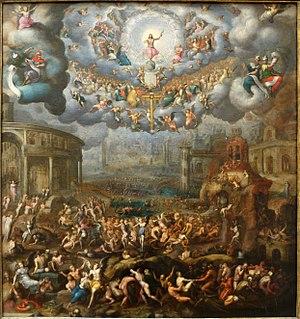
Le jugement dernier. Seule peinture attribuée avec certitude à Jean Cousin le fils.
Le maniérisme du Nord est la forme de maniérisme dans les arts visuels au nord des Alpes entre le XVIᵉ et le début du XVIIᵉ siècle.
Jean Cousin, dit le Jeune ou le Fils, pour le distinguer de son père Jean Cousin l'Ancien, né à Sens sans doute en 1522 et mort à Paris en 1595, est un peintre maniériste français.
La Seconde Renaissance, autrefois dit Style Henri II, marque à partir de 1540, la maturation du style apparu au début du siècle ainsi que sa naturalisation tandis que le Val de Loire se retrouve relégué en conservatoire des formes de la Première Renaissance. Cette nouvelle période se développe alors principalement durant les règnes de Henri II, François II puis Charles IX, pour ne s'achever que vers 1559-1564, au moment même où commencent les Guerres de religions, qui seront marquées par le Massacre de la Saint-Barthélemy et la contre-réforme catholique.
La Renaissance française est un mouvement artistique et culturel situé en France entre le milieu du XVᵉ siècle et le début du XVIIᵉ siècle. Étape de l'époque moderne, la Renaissance apparaît en France après le début du mouvement en Italie et sa propagation dans d'autres pays européens.